Karst

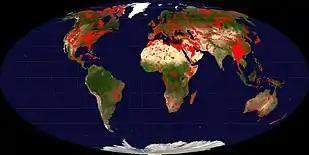
Global distribution of major outcrops of carbonate rocks (mainly limestone, except evaporites)

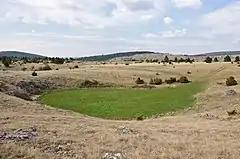
Doline in the causse de Sauveterre, Lozère, France

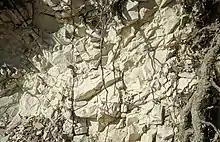
A limestone deposit in the Dinaric Alps near Sinj, Croatia

Karst is a topography formed from the dissolution of soluble carbonate rocks such as limestone and dolomite. It is characterized by features like poljes above and drainage systems with sinkholes and caves underground. There is some evidence that karst may occur in more weathering-resistant rocks such as quartzite given the right conditions.